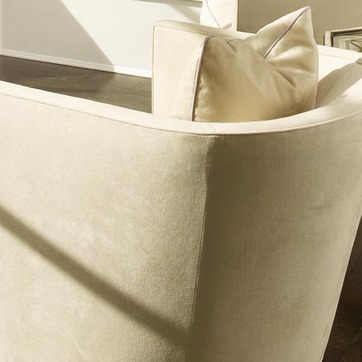
Material: fabric